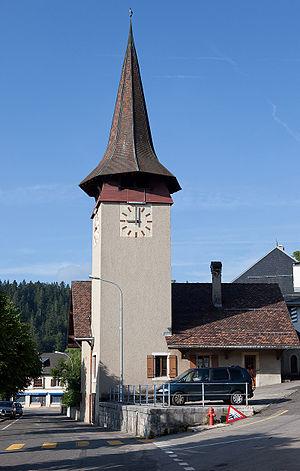
L'église du Saint-Cergue